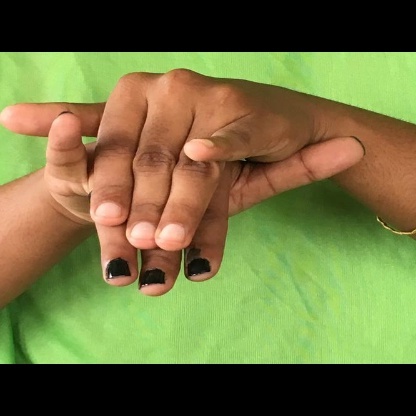
Mudra: Varaha